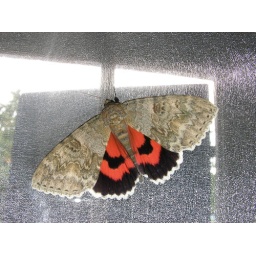
Night butterfly with colors in a curtain